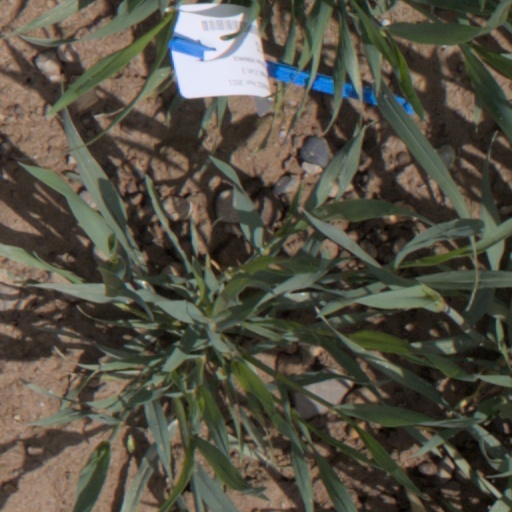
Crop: wheat